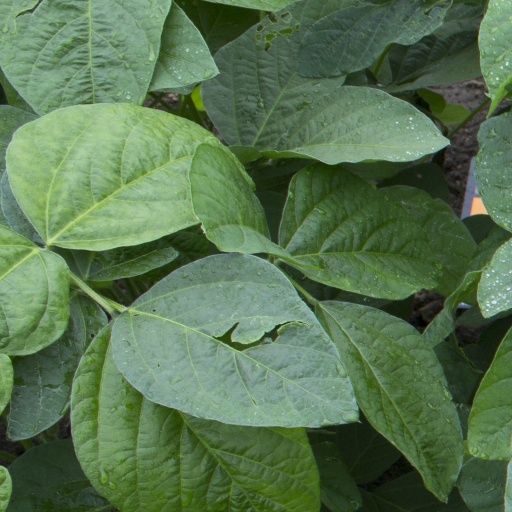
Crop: soybean